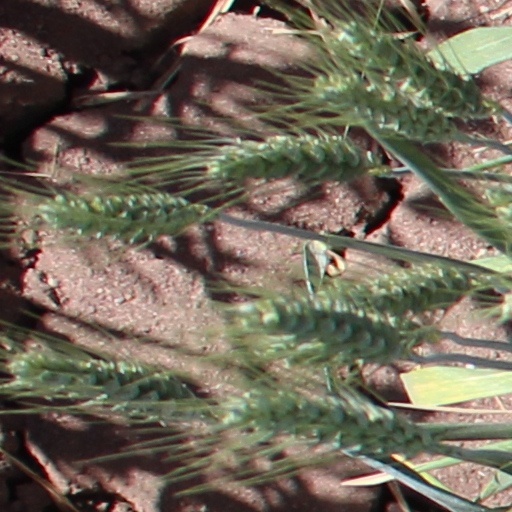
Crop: wheat